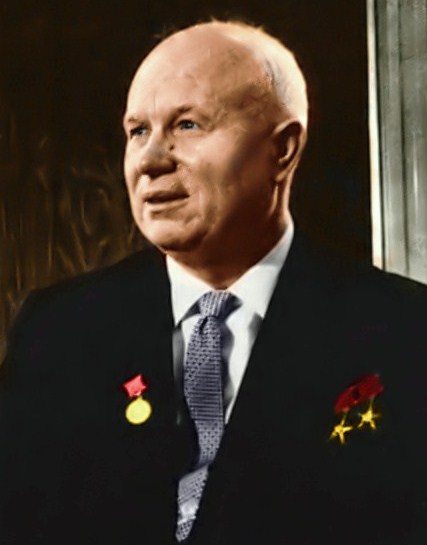
นีกีตา ครุชชอฟ

| name = นีกีตา ครุชชอฟ
| image = Nikita Khruchchev Colour.jpg
| caption = ครุชชอฟ ณ เวียนนา|กรุงเวียนนา ในปี 1961
| nationality = โซเวียต
| order = เลขาธิการพรรคคอมมิวนิสต์สหภาพโซเวียต
| term_start = 14 กันยายน 1953
| term_end = 14 ตุลาคม 1964
| predecessor = เกออร์กี มาเลนคอฟ ("โดยพฤตินัย")
| successor = เลโอนิด เบรจเนฟ
| order2 = หัวหน้ารัฐบาลสหภาพโซเวียต|ประธานสภารัฐมนตรีสหภาพโซเวียต
| term_start2 = 27 มีนาคม 1958
| term_end2 = 14 ตุลาคม 1964
| predecessor2 = นีโคไล บุลกานิน
| successor2 = อะเลคเซย์ โคซีกิน
| birth_name = Nikita Sergeyevich Khrushchev
| birth_place = Kalinovka, Khomutovsky District, Kursk Oblast|Kalinovka, Kursk Governorate|Kursk Governorate, จักรวรรดิรัสเซีย (now Kalinovka, Russia|คาลินอฟกา, Kursk Oblast|แคว้นคูสค์, ประเทศรัสเซีย)
| death_date = nowrap|
| death_place = มอสโก, สหพันธ์สาธารณรัฐสังคมนิยมโซเวียตรัสเซีย|สาธารณรัฐรัสเซีย, สหภาพโซเวียต
| alma_mater = Industrial Academy (Moscow)|Industrial Academy
| party = พรรคคอมมิวนิสต์แห่งสหภาพโซเวียต
| signature = Nikita Khrushchev Signature2.svg
| signature_alt = A scrawled "Н Хрущёв"
| allegiance = สหภาพโซเวียต
| branch = กองทัพแดง
| serviceyears = 1941–45
| rank = พลโท
| commands = กองทัพสหภาพโซเวียต
| battles = สงครามโลกครั้งที่สอง
| awards = Ribbon Soviet
|
| ไฟล์:Hero of Socialist Labor medal.svg|20px|link=วีรชนแรงงานแห่งสังคมนิยม
| ไฟล์:Hero of Socialist Labor medal.svg|20px|link=วีรชนแรงงานแห่งสังคมนิยม
| ไฟล์:Hero of Socialist Labor medal.svg|20px|link=วีรชนแรงงานแห่งสังคมนิยม
----
นีกีตา เซียร์เกเยวิช ครุชชอฟ ประวัติศาสตร์ยุโรป หน้า 58 "สำนักงานราชบัณฑิตยสภา"Efn| ( – 11 กันยายน ค.ศ. 1971) เป็นเลขาธิการพรรคคอมมิวนิสต์แห่งสหภาพโซเวียต|เลขาธิการลำดับที่หนึ่งของพรรคคอมมิวนิสต์แห่งสหภาพโซเวียตตั้งแต่ ค.ศ. 1953 ถึง ค.ศ. 1964 และเป็นหัวหน้ารัฐบาลสหภาพโซเวียต|ประธานคณะรัฐมนตรีของประเทศตั้งแต่ ค.ศ. 1958 ถึง ค.ศ. 1964 ในสมัยการปกครองของเขา ครุชชอฟทำให้โลกคอมมิวนิสต์ตกตะลึงด้วยการประณามการก่ออาชญากรรมของโจเซฟ สตาลิน และเริ่มดำเนินนโยบายการล้มล้างอิทธิพลของสตาลิน|กรล้มล้างอิทธิพลของสตาลินกับอะนัสตัส มีโคยัน พันธมิตรคนสำคัญของเขา เขาสนับสนุนโครงการอวกาศโซเวียต|โครงการอวกาศของสหภาพโซเวียตในช่วงต้นและการตรากฎหมายของการปฏิรูปที่ค่อนข้างเสรีในนโยบายภายในประเทศ หลังจากวิกฤตการณ์ขีปนาวุธคิวบา|การเริ่มต้นที่ผิดพลาดและหลีกเลี่ยงสงครามนิวเคลียร์เหมือคิวบาอย่างหวุดหวิด เขาทำการเจรจากับสหรัฐอย่างประสบความสำเร็จเพื่อลดความตึงเครียดในสงครามเย็น ใน ค.ศ. 1964 ครุชชอฟถูกปลดจากความเป็นผู้นำเครมลิน ตำแหน่งของเขาถูกแทนที่โดยเลโอนิด เบรจเนฟเป็นเลขาธิการลำดับที่หนึ่งและอะเลคเซย์ โคซีกินเป็นประธานคณะรัฐมนตรี
ครุชชอฟเกิดใน ค.ศ. 1894 ในหมู่บ้านแห่งหนึ่งทางตะวันตกของรัสเซีย เขาเคยทำงานเป็นช่างโลหะในวัยหนุ่ม และเขาก็เป็นผู้ตรวจการการเมืองในช่วงสงครามกลางเมืองรัสเซีย ภายใต้การอุปถัมภ์ของลาซาร์ คากาโนวิช เขาได้ก้าวไปสู่ลำดับชั้นของสหภาพโซเวียต เขาสนับสนุนการกวาดล้างใหญ่ของโจเซฟ สตาลินและอนุมัติการจับกุมหลายพันครั้ง ใน ค.ศ. 1938 สตาลินส่งเขาไปปกครองสาธารณรัฐสังคมนิยมโซเวียตยูเครน|สาธารณรัฐยูเครน และเขาก็ดำเนินการกวาดล้างที่นั่นต่อไป ในช่วงสงครามโลกครั้งที่สองที่สหภาพโซเวียตรู้จักในชื่อมหาสงครามของผู้รักชาติ ครุชชอฟได้เป็นผู้ตรวจการอีกครั้ง โดยทำหน้าที่เป็นคนกลางระหว่างสตาลินและนายพลของเขา ครุชชอฟอยู่ในยุทธการที่สตาลินกราด|การป้องกันอันนองเลือดที่สตาลินกราด ความจริงที่ว่าเขาภาคภูมิใจมากตลอดชีวิตของเขา หลังสงคราม เขากลับมายังยูเครนก่อนที่จะถูกเรียกตัวกลับไปยังกรุงมอสโกในฐานะหนึ่งในที่ปรึกษาที่ใกล้ชิดของสตาลิน
เมื่อสตาลินถึงแก่อสัญกรรมในวันที่ 5 มีนาคม ค.ศ. 1953 เกิดการต่อสู้แย่งชิงอำนาจ ซึ่งครุชชอฟได้รับชัยชนะจากการควบรวมอำนาจของเขาในฐานะเลขาธิการลำดับที่หนึ่งคณะกรรมการกลางของพรรค ในวันที่ 25 กุมภาพันธ์ ค.ศ. 1956 ที่การประชุมครั้งที่ 20 ของพรรคคอมมิวนิสต์แห่งสหภาพโซเวียต|การประชุมครั้งที่ 20 ของพรรค เขาได้กล่าว "ว่าด้วยลัทธิบูชาบุคคลและผลลัพธ์ของมัน|สุนทรพจน์ลับ" ซึ่งประณามการปราบปรามทางการเมืองในสหภาพโซเวียต|การกวาดล้างของสตาลินและนำไปสู่การผ่อนปรนครุชชอฟ|ยุคที่กดขี่น้อยกว่าในสหภาพโซเวียต นโยบายภายในประเทศของเขาซึ่งมุ่งเป้าไปที่การมีชีวิตที่ดีขึ้นของประชาชนทั่วไปซึ่งไม่ได้ผลโดยเฉพาะอย่างยิ่งในด้านการเกษตร ครุชชอฟจึงสั่งตัดกองกำลังตามแบบแผนครั้งใหญ่โดยหวังว่าจะใช้ขีปนาวุธในการป้องกันประเทศ แม้จะมีการตัดทอน แต่ช่วงเวลาที่ดำรงตำแหน่งของครุชชอฟก็เห็นช่วงเวลาที่ตึงเครียดที่สุดของสงครามเย็นซึ่งสิ้นสุดในวิกฤตการณ์ขีปนาวุธคิวบา
ครุชชอฟได้รับการสนับสนุนอย่างแข็งแกร่งในช่วงคริสต์ทศวรรษ 1950 ด้วยชัยชนะที่สำคัญ เช่น วิกฤตการณ์คลองสุเอซ การปล่อยดาวเทียมสปุตนิก 1 วิกฤตการณ์ซีเรีย พ.ศ. 2500|วิกฤตการณ์ซีเรียใน ค.ศ. 1957 และอุบัติการณ์ยู-2 พ.ศ. 2503|อุบัติการณ์ยู-2 ใน ค.ศ. 1960 อย่างไรก็ตาม ในช่วงต้นคริสต์ทศวรรษ 1960 ความนิยมของครุชชอฟถูกกัดกร่อนด้วยข้อบกพร่องในนโยบายของเขา เช่นเดียวกับการจัดการกับวิกฤตการณ์ขีปนาวุธคิวบา สิ่งนี้ได้ส่งเสริมให้คู่ต่อสู้ที่มีศักยภาพของเขาแข็งแกร่งขึ้นอย่างเงียบ ๆ และขับเขาออกจากตำแหน่งในเดือนตุลาคม ค.ศ. 1964 อย่างไรก็ตาม เขาไม่ได้ประสบกับชะตากรรมที่ร้ายแรงซึ่งได้รับความทุกข์ทรมานจากผู้พ่ายแพ้ในการต่อสู้แย่งชิงอำนาจของสหภาพโซเวียตครั้งก่อน และได้เงินบำนาญจากอพาร์ตเมนต์ในมอสโกและกระท่อมในชนบท บันทึกความทรงจำอันยาวนานของเขาถูกลักลอบนำเข้ามายังตะวันตกและตีพิมพ์ใน ค.ศ. 1970 ครุชชอฟเสียชีวิตใน ค.ศ. 1971 ด้วยอาการภาวะหัวใจวาย|หัวใจวาย
== หมายเหตุ ==
== อ้างอิง ==
== แหล่งข้อมูลอื่น ==
* Nikita Khrushchev Archive at marxists.org
* Nikita Khrushchev archival footage – Net-Film Newsreels and Documentary Films Archive
* The CWIHP at the Wilson Center for Scholars: The Nikita Khrushchev Papers
* Obituary, "The New York Times", 12 September 1971, "Khrushchev's Human Dimensions Brought Him to Power and to His Downfall"
* The Case of Khrushchev's Shoe, by Nina L. Khrushcheva|Nina Khrushcheva (Nikita's great-granddaughter), "New Statesman", 2 October 2000
* Modern History Sourcebook: Nikita S. Khrushchev: The Secret Speech&nbsp;— On the Cult of Personality, 1956
* "Tumultuous, prolonged applause ending in ovation. All rise." Khrushchev's "Secret Report" & Poland
* "Thaw in the Cold War: Eisenhower and Khrushchev at Gettysburg", a National Park Service Teaching with Historic Places (TwHP) lesson plan – archived at Wayback Machine
* Khrushchev photo collection
* Nikita Khrushchev on Face the Nation in 1957
หมวดหมู่:นีกีตา ครุชชอฟ|
หมวดหมู่:นายกรัฐมนตรีสหภาพโซเวียต
หมวดหมู่:นักการเมืองโซเวียต
หมวดหมู่:ผู้นำในสงครามเย็น
หมวดหมู่:บุคคลจากแคว้นคูสค์
หมวดหมู่:เสียชีวิตจากภาวะกล้ามเนื้อหัวใจขาดเลือด
หมวดหมู่:ชาวยูเครนเชื้อสายรัสเซีย
หมวดหมู่:วีรชนแห่งสหภาพโซเวียต
หมวดหมู่:เลขาธิการพรรคคอมมิวนิสต์สหภาพโซเวียต
หมวดหมู่:ทหารชาวโซเวียตในสงครามโลกครั้งที่สอง หมวดหมู่:นักลัทธิคอมมิวนิสต์